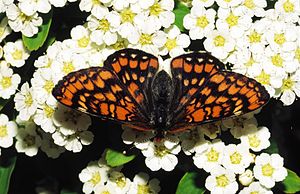
Nældens takvinge / Galleri
Nældens takvinge er en sommerfugl i takvingefamilien. Den er udbredt i næsten hele Europa og gennem Asien til stillehavskysten. Den er almindelig i Danmark og er udnævnt til nationalsommerfugl. Den er en forårsbebuder, der kommer frem fra overvintring, når temperaturen i marts stiger over 8-10 grader. Forekommer overalt, hvor der vokser nælder og på steder med egnede overvintringssteder. Hannen er meget territorial om foråret. Hvis en fredsforstyrrer i for af en anden sommerfugl eller et andet insekt bevæger sig ind i territoriet, bliver den straks jaget væk igen.